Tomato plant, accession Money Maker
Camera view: horizontal (90 deg, fisheye); turntable rotation: 60 degrees
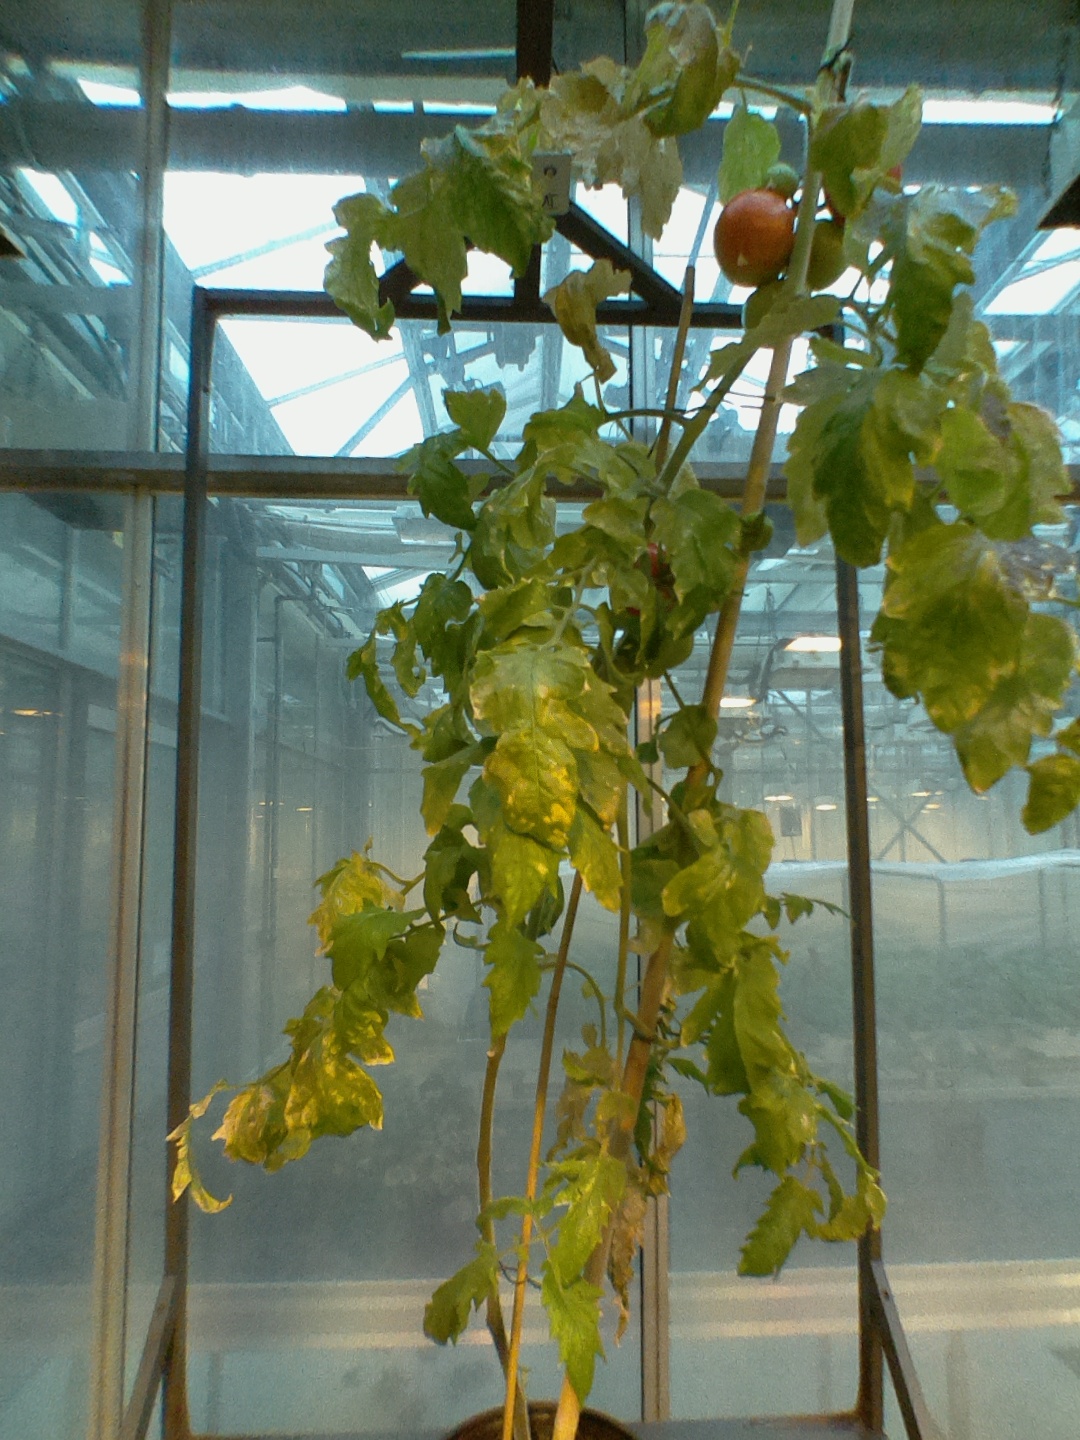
BBCH growth stage 83: 30%-40% of fruits show typical fully ripe color